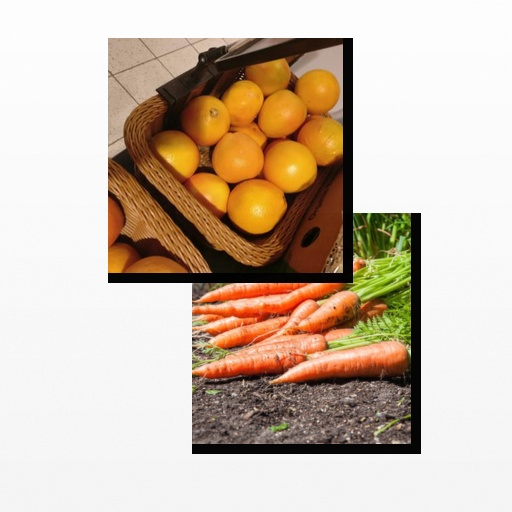
Food items: red_grapefruit, carrot